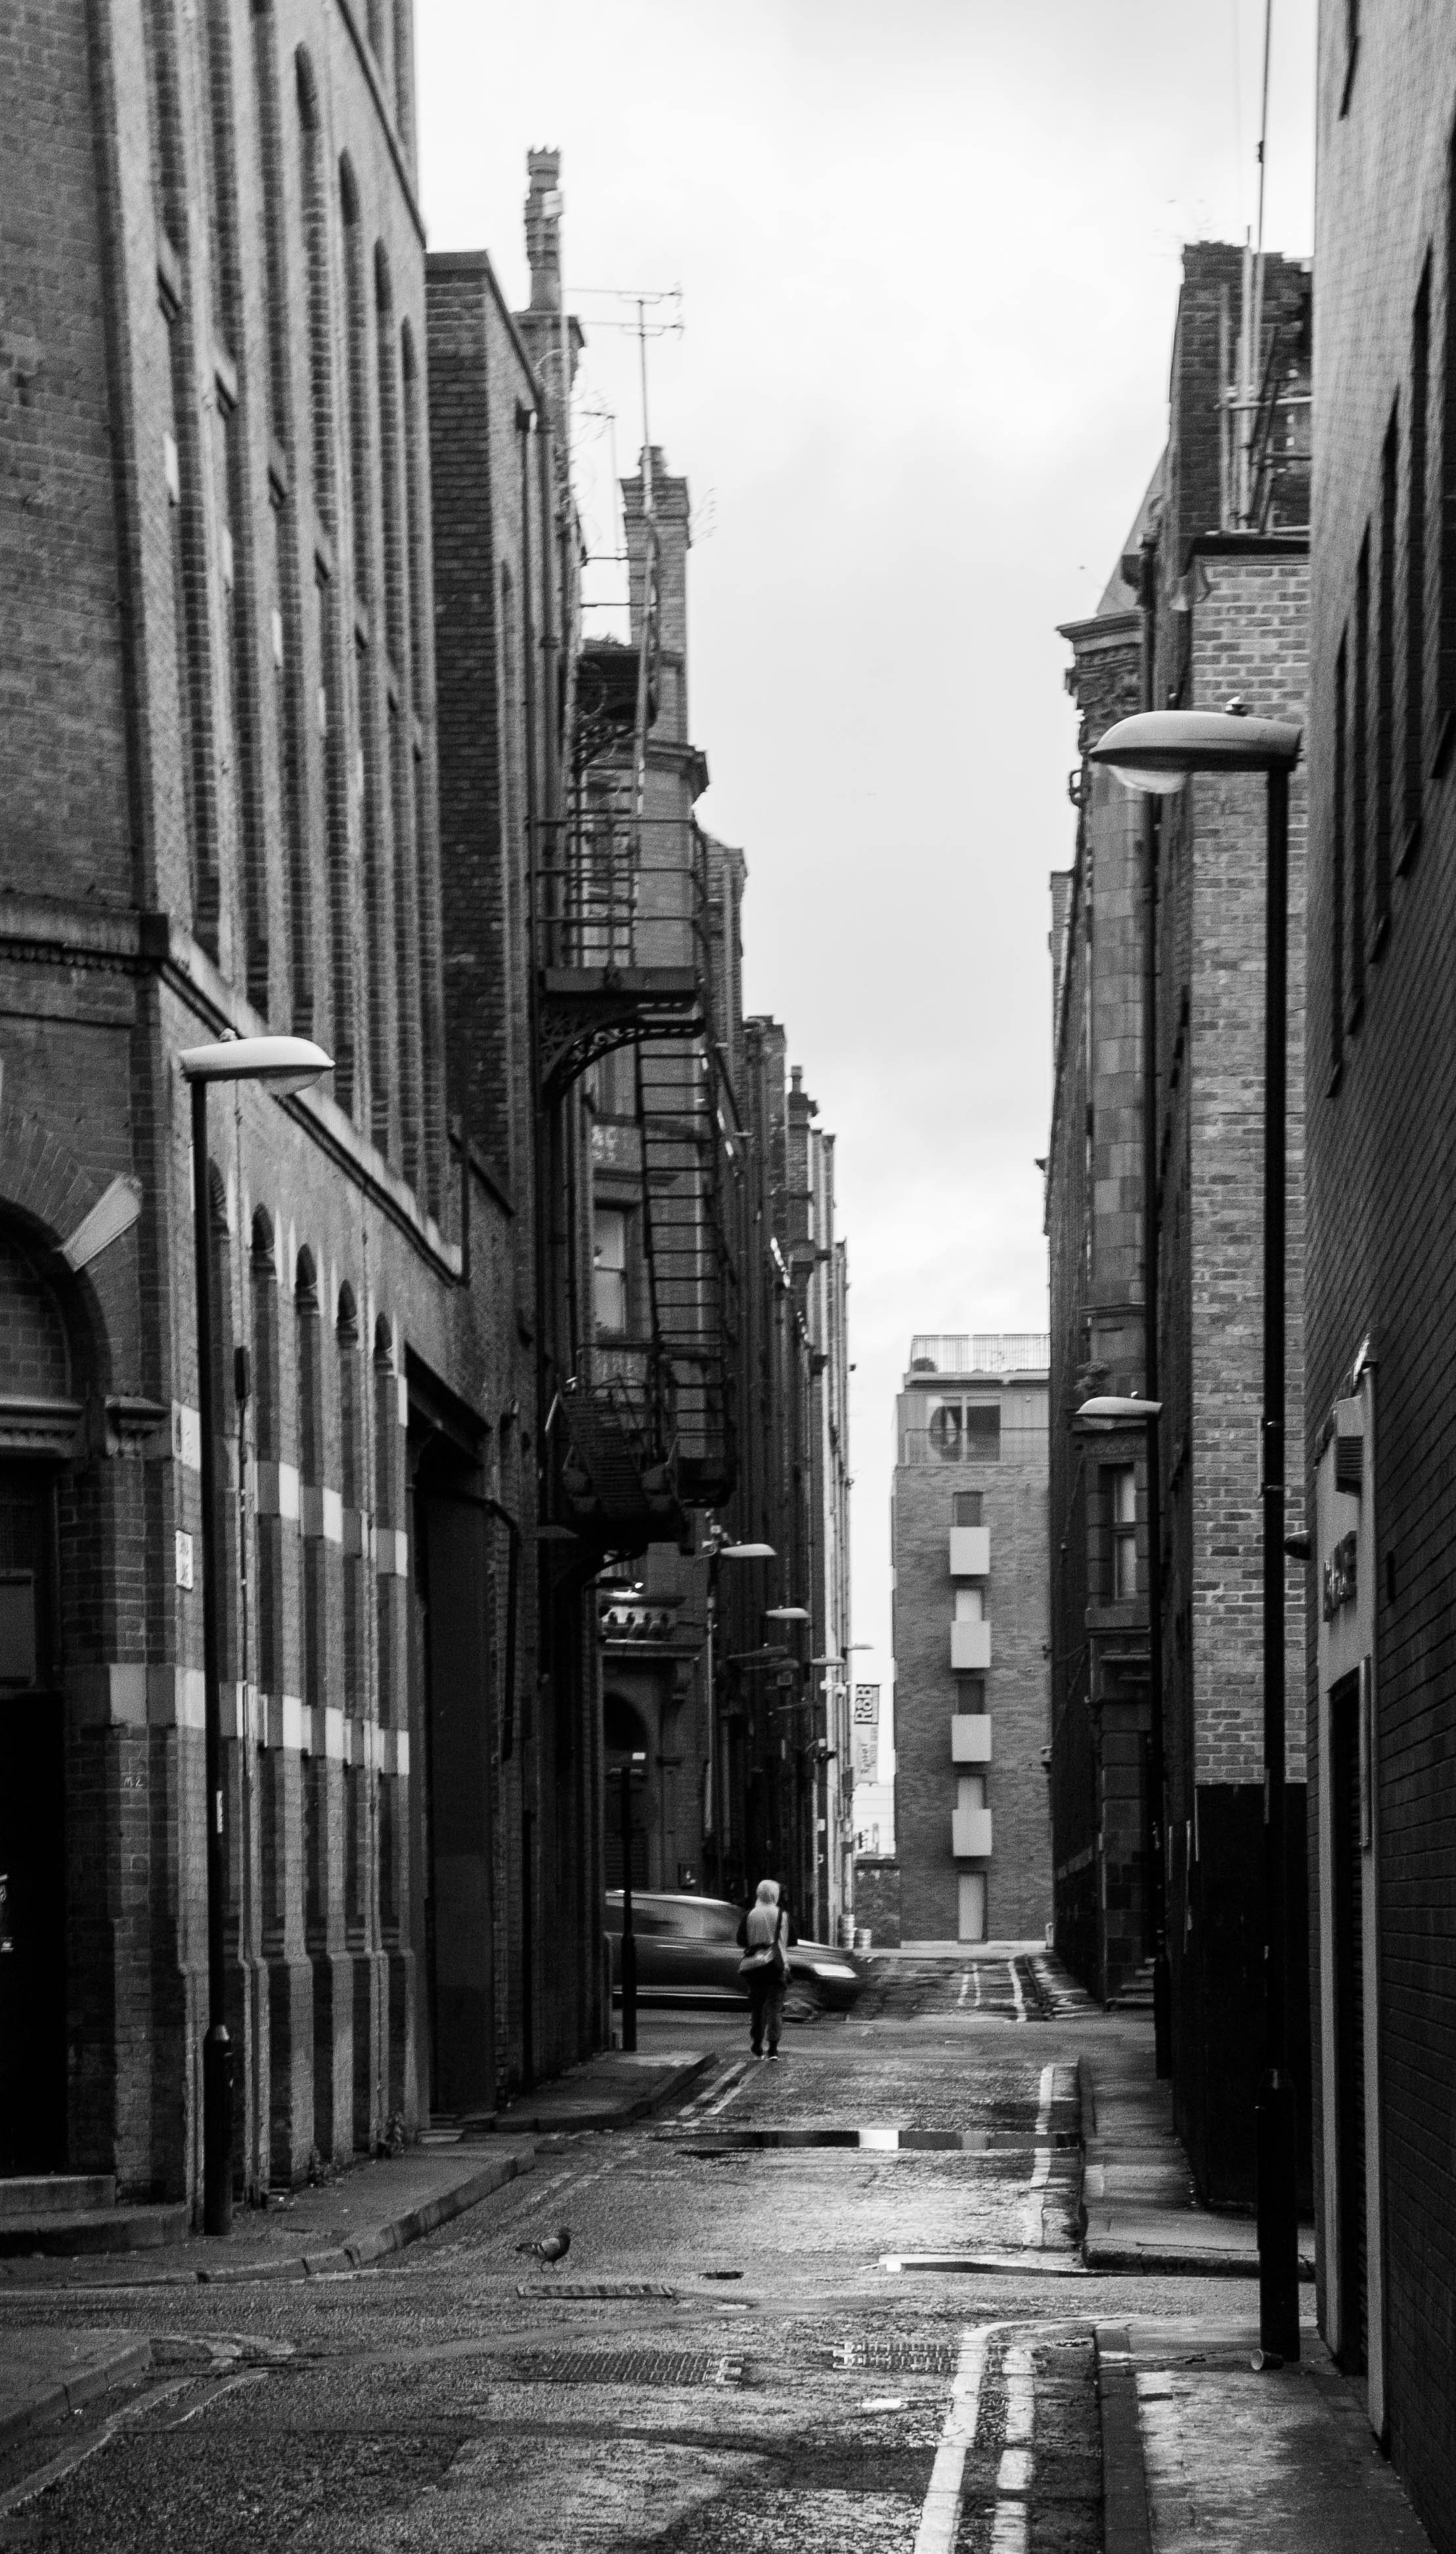
person, black and white, road, street, perspective, alley, city, skyscraper, cityscape, downtown, canon, black, monochrome, lane, bw, manchester, canon40d, infrastructure, shape, metropolis, backalley, darkalley, blackandwhitealley, stockstreet, manchesteralley, stockalley, neighbourhood, urban area, monochrome photography, residential area, human settlement, nonbuilding structure